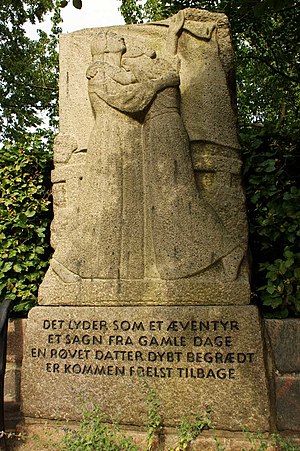
Kløften / Omgivelser
Genforeningssten lige syd for Kløften af Billedhugger Gunnar Hansen.
Kløften er en mindre park i Haderslev, beliggende umiddelbart nord for bykernen.